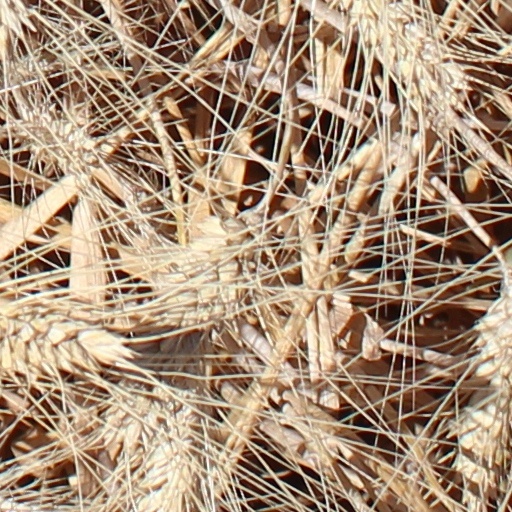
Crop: wheat